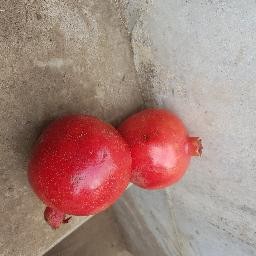
Fruit: Pomegranate
Quality: Good